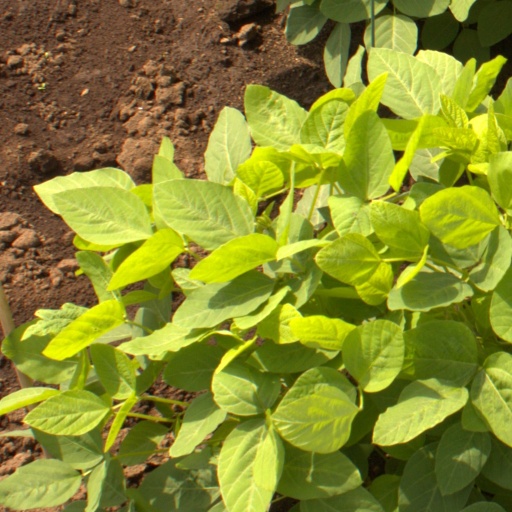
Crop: soybean